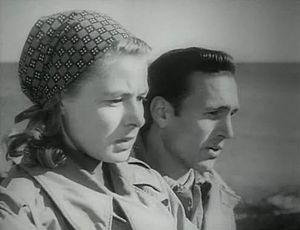
Stromboli est un film italien de Roberto Rossellini sorti en 1950.